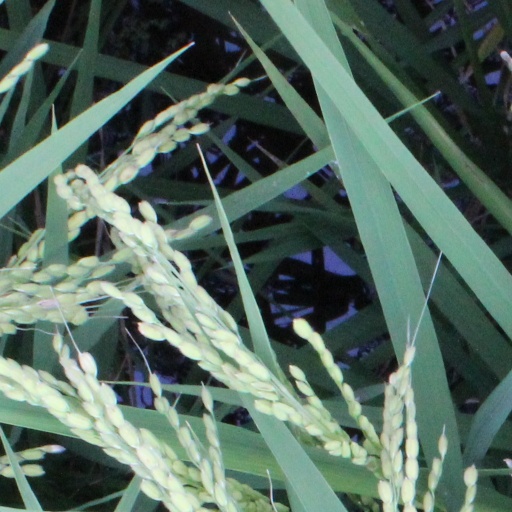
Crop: rice